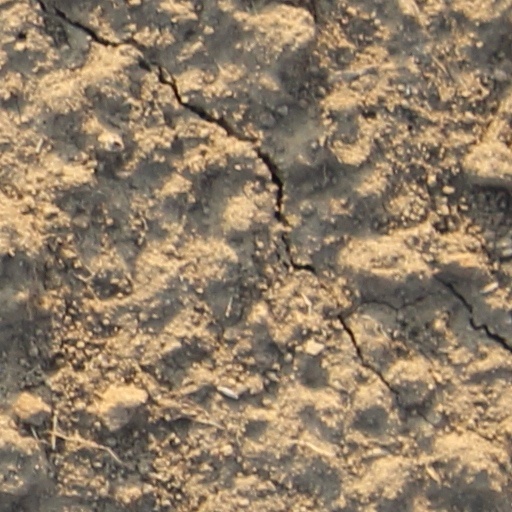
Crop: wheat